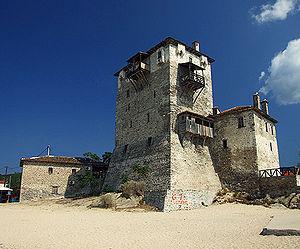
Ouranoupoli est une localité située en Chalcidique dans le nord de la Grèce, sur le territoire de la municipalité de Stagira-Akanthos.